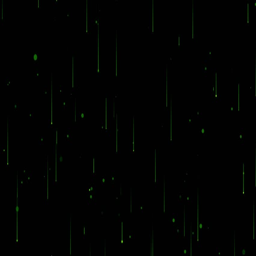
dropping green lines on a black backdrop .